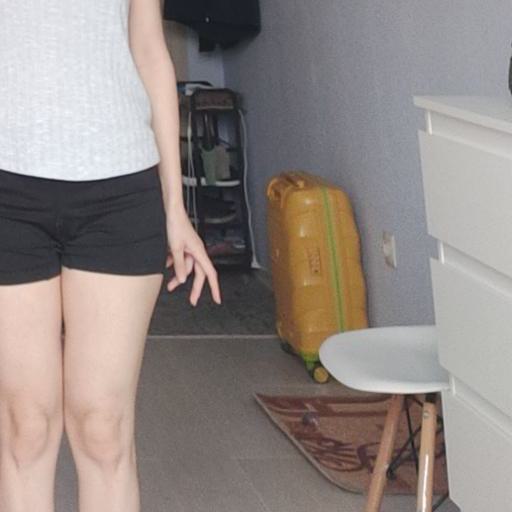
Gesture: no_gesture